John Plankinton

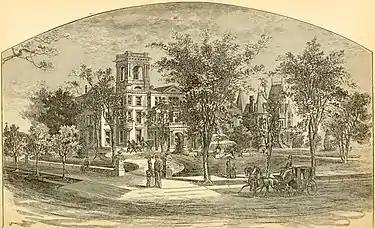
Line drawings of the mansions of John Plankinton (left) and William's (right), that was done by James Smith Buck about 1886

When Milwaukee was incorporated as a city in 1846, the American House Hotel in the center of town on Grand Avenue had been operating for three years. This wooden structure was completely burned down on July 4, 1861. Plankinton purchased this strategically located piece of real estate and constructed the Plankinton House Hotel there out of sandstone blocks and brick, chosen because they were fireproof.